Beer in Scotland

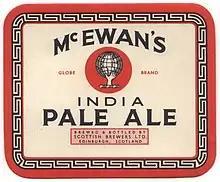
An Edinburgh brewer's IPA label

Brewing in Scotland goes back 5,000 years; it is suggested that ale could have been made from barley at Skara Brae and at other sites dated to the Neolithic. The ale would have been flavoured with meadowsweet in the manner of a kvass or gruit made by various North European tribes including the Celts and the Picts. The ancient Greek Pytheas remarked in 325 BC that the inhabitants of Caledonia were skilled in the art of brewing a potent beverage.